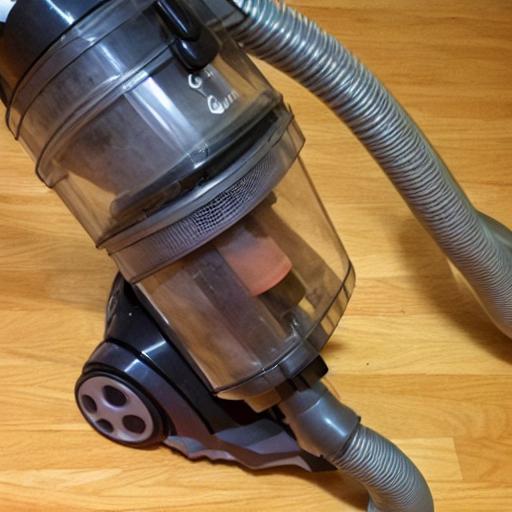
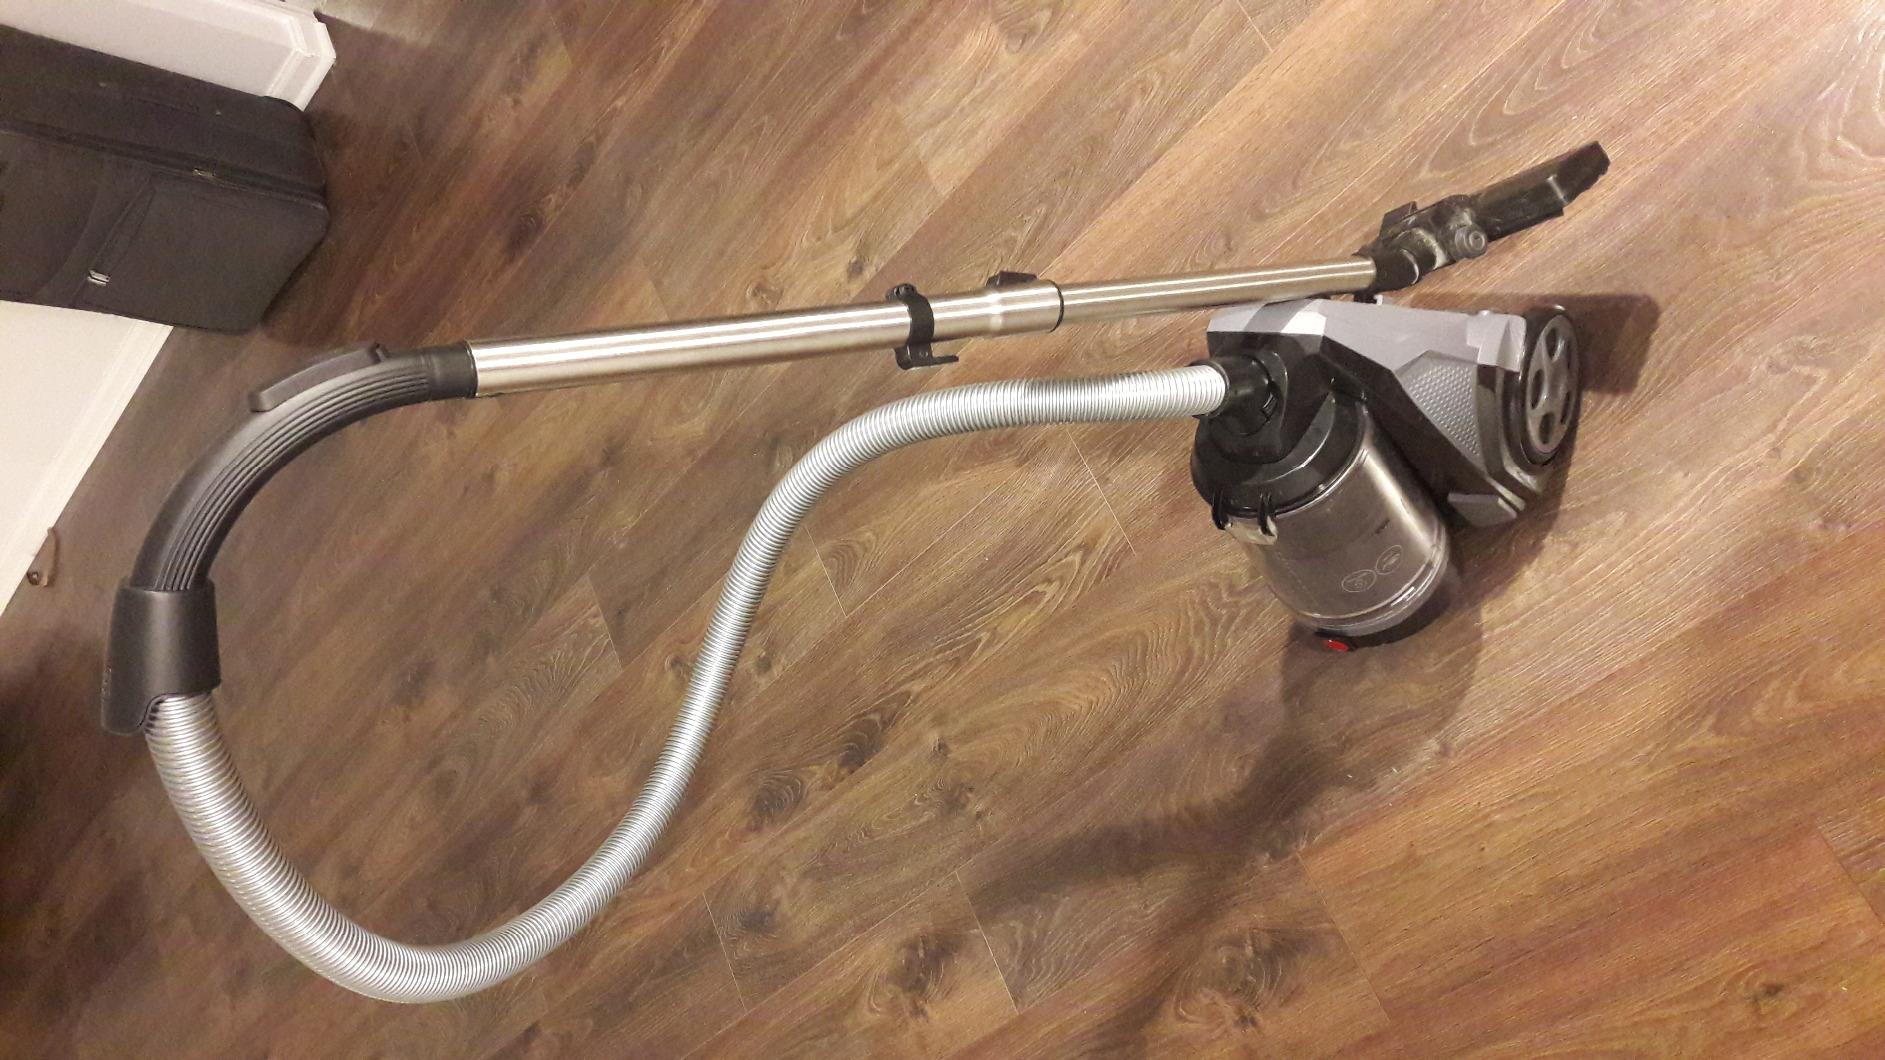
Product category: items_vacuum
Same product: no